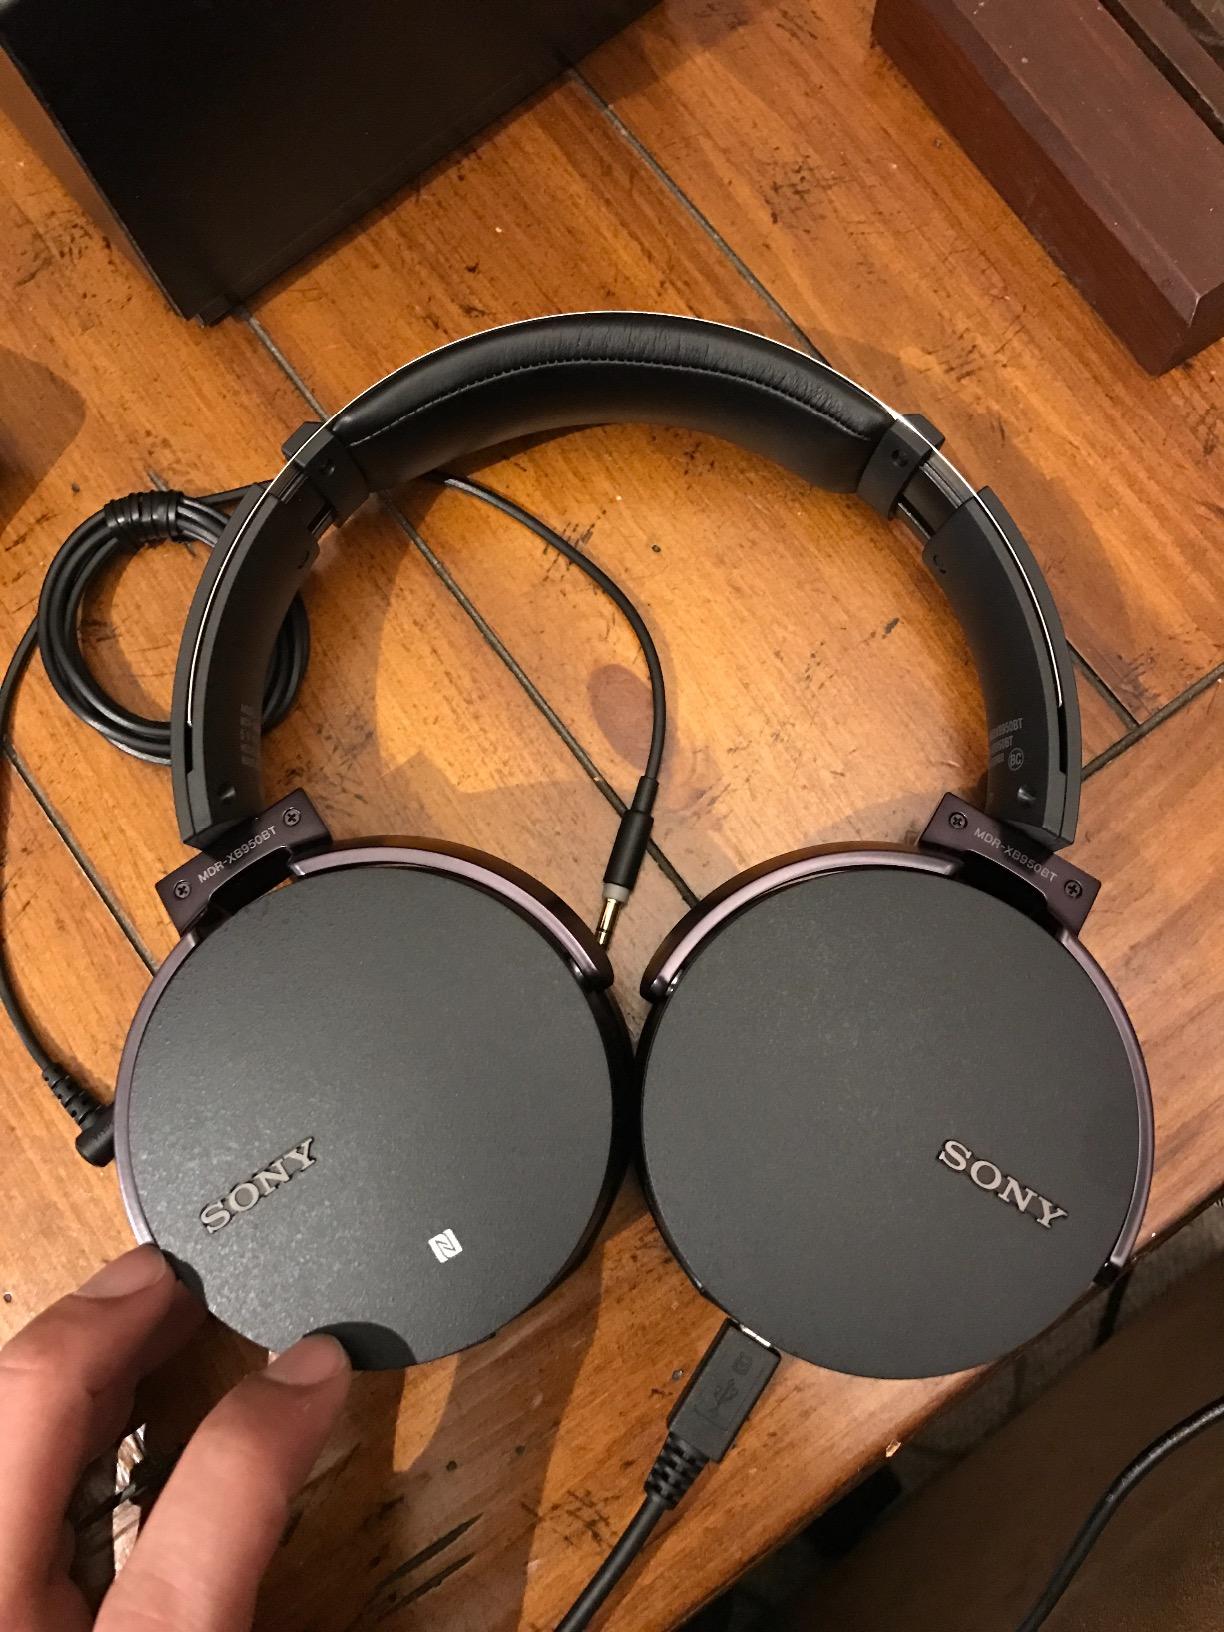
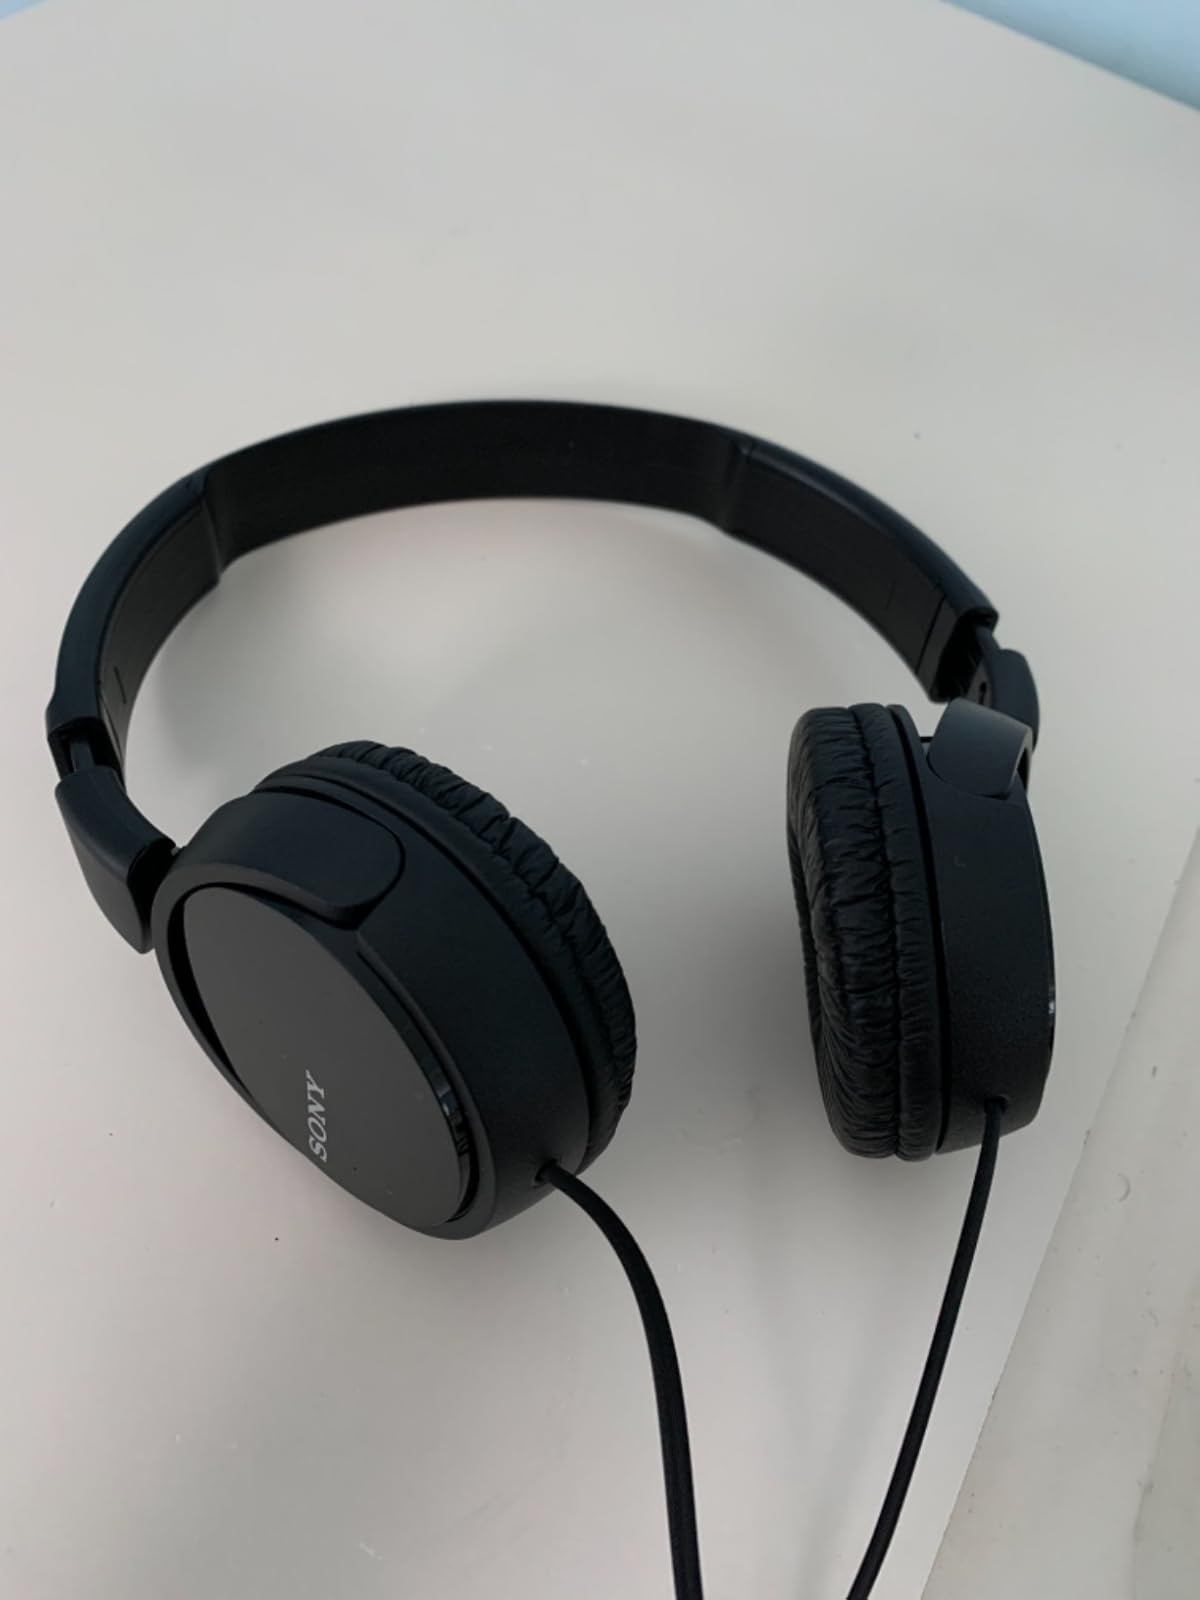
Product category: headphones
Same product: no